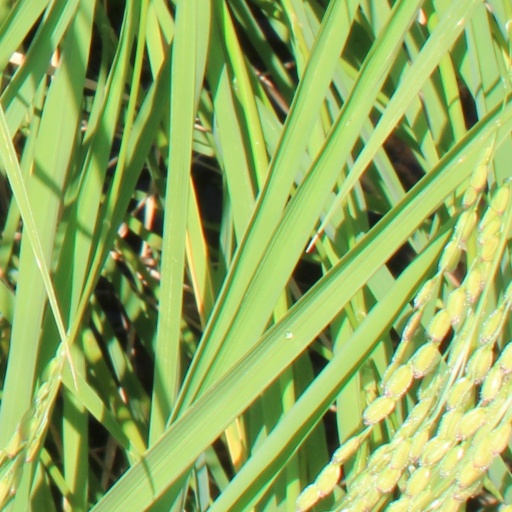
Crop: rice